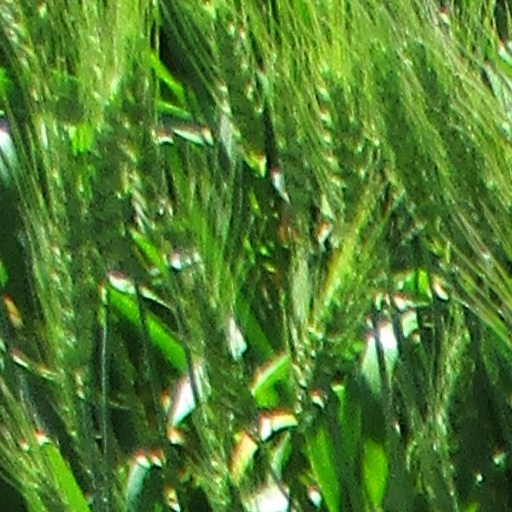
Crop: wheat